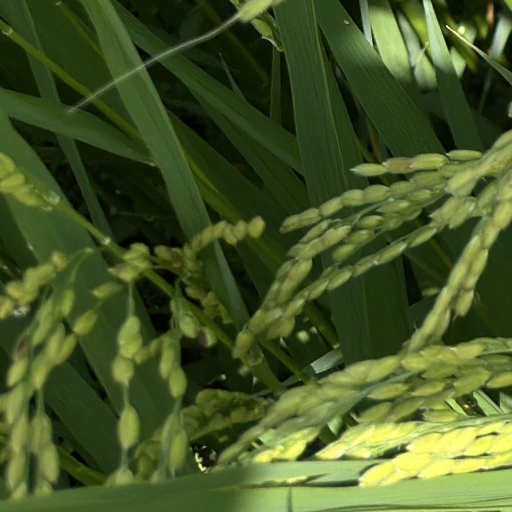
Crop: rice